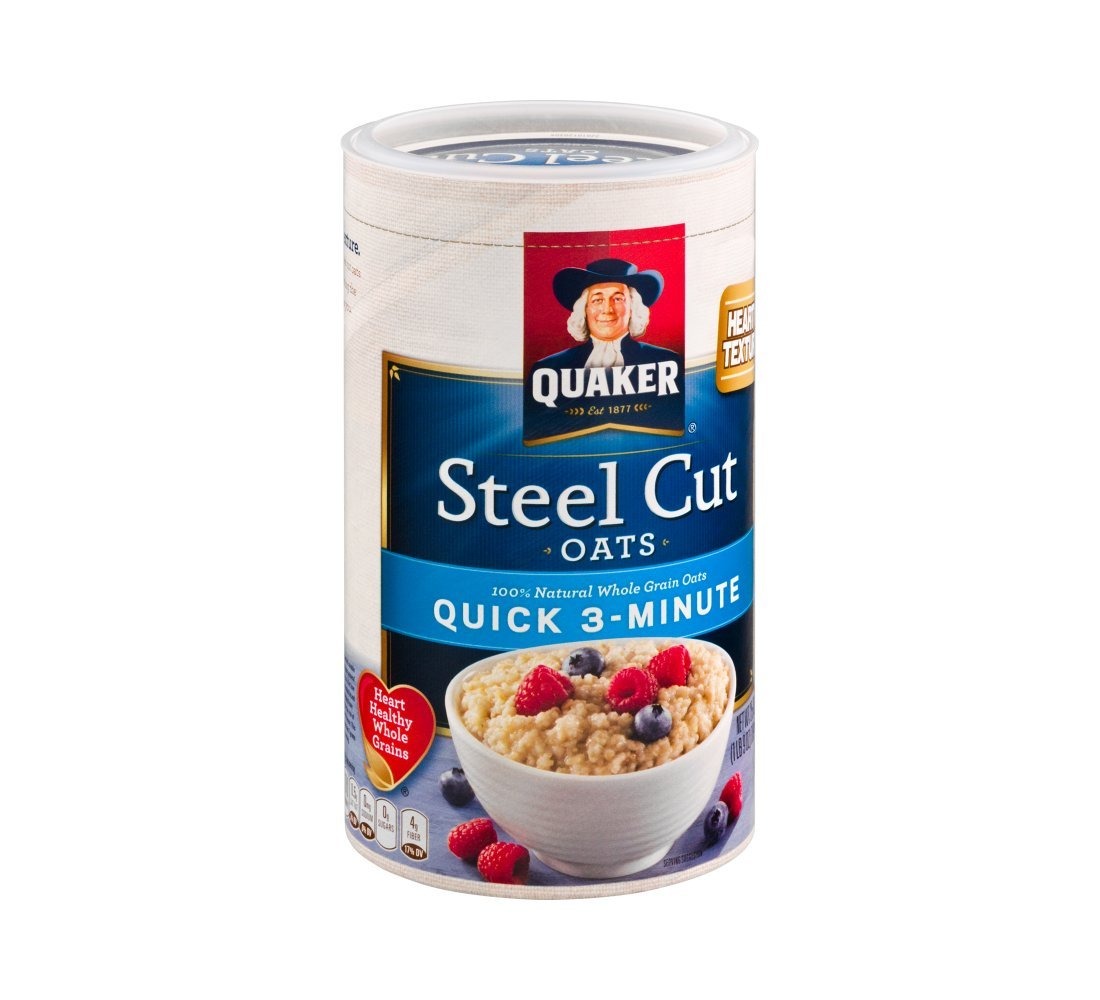
Item Name: Quaker Steel Cut Oats Quick
Bullet Point 1: Package size of 25.0 oz
Bullet Point 2: Unit Price of $5.54
Bullet Point 3: Perfect with a drizzle of maple syrup, a splash of milk or topped with fruit.
Product Description: Steel cut oats are 100% whole grain oats that are steel cut, rather than rolled, offering you a heartier texture and a rich nutty taste. Try topping them with your favorite fruits, nuts or a dab of honey and we think you'll agree that they're a distinctly delicious way to start your day.
Value: 25.0
Unit: Fl Oz

Price: 4.92